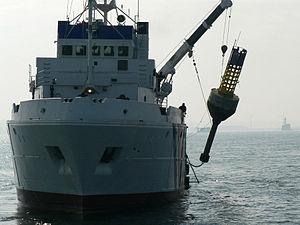
Le baliseur Gascogne durant ses essais en mer